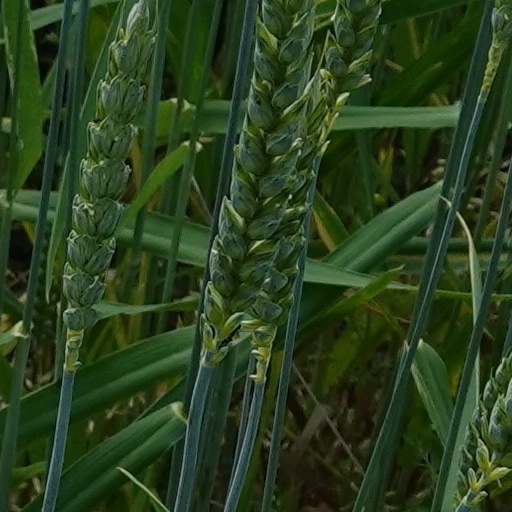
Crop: wheat